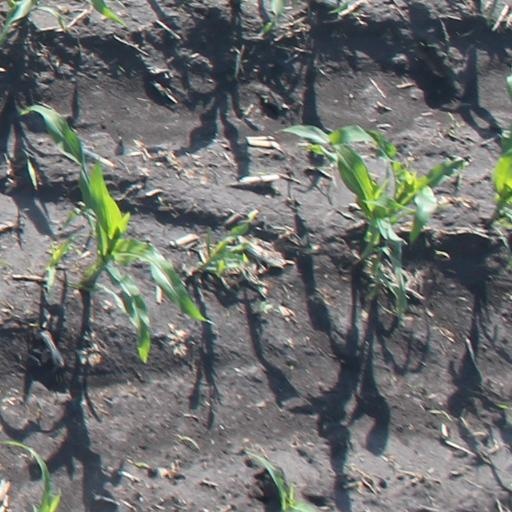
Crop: maize; corn